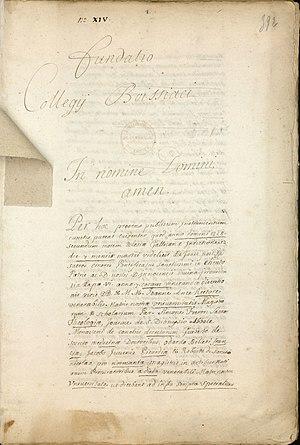
Manuscrit en latin, dans un registre de 738 feuillets consacré aux fondations et statuts des collèges.
Le collège de Boissy est un collège de l'ancienne université de Paris.